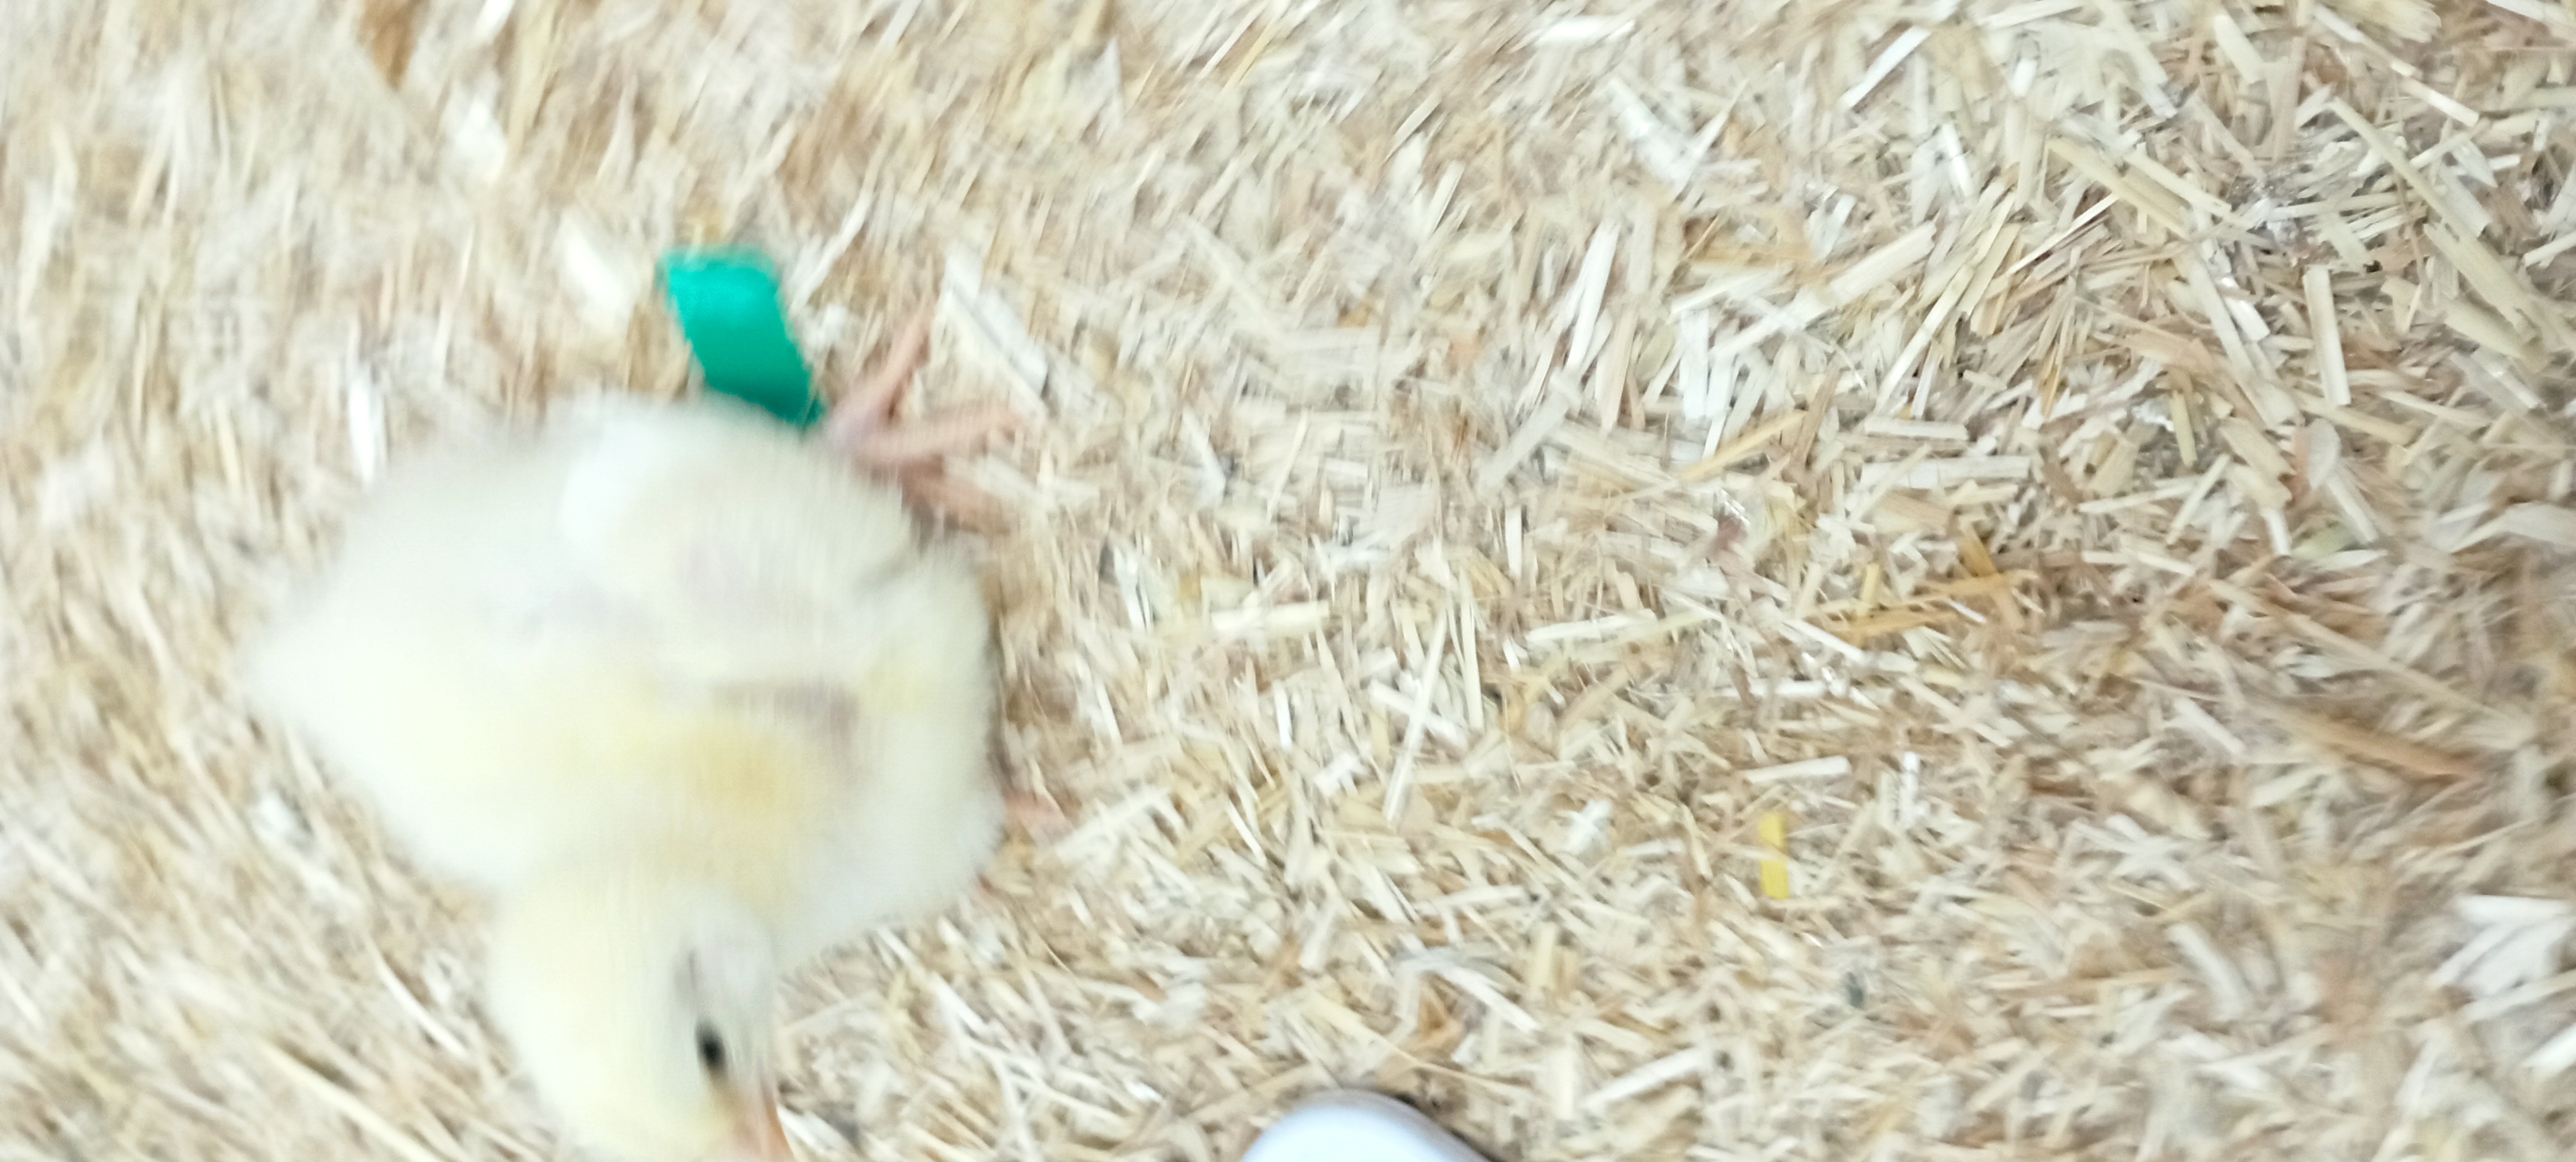
Weight: 219 g